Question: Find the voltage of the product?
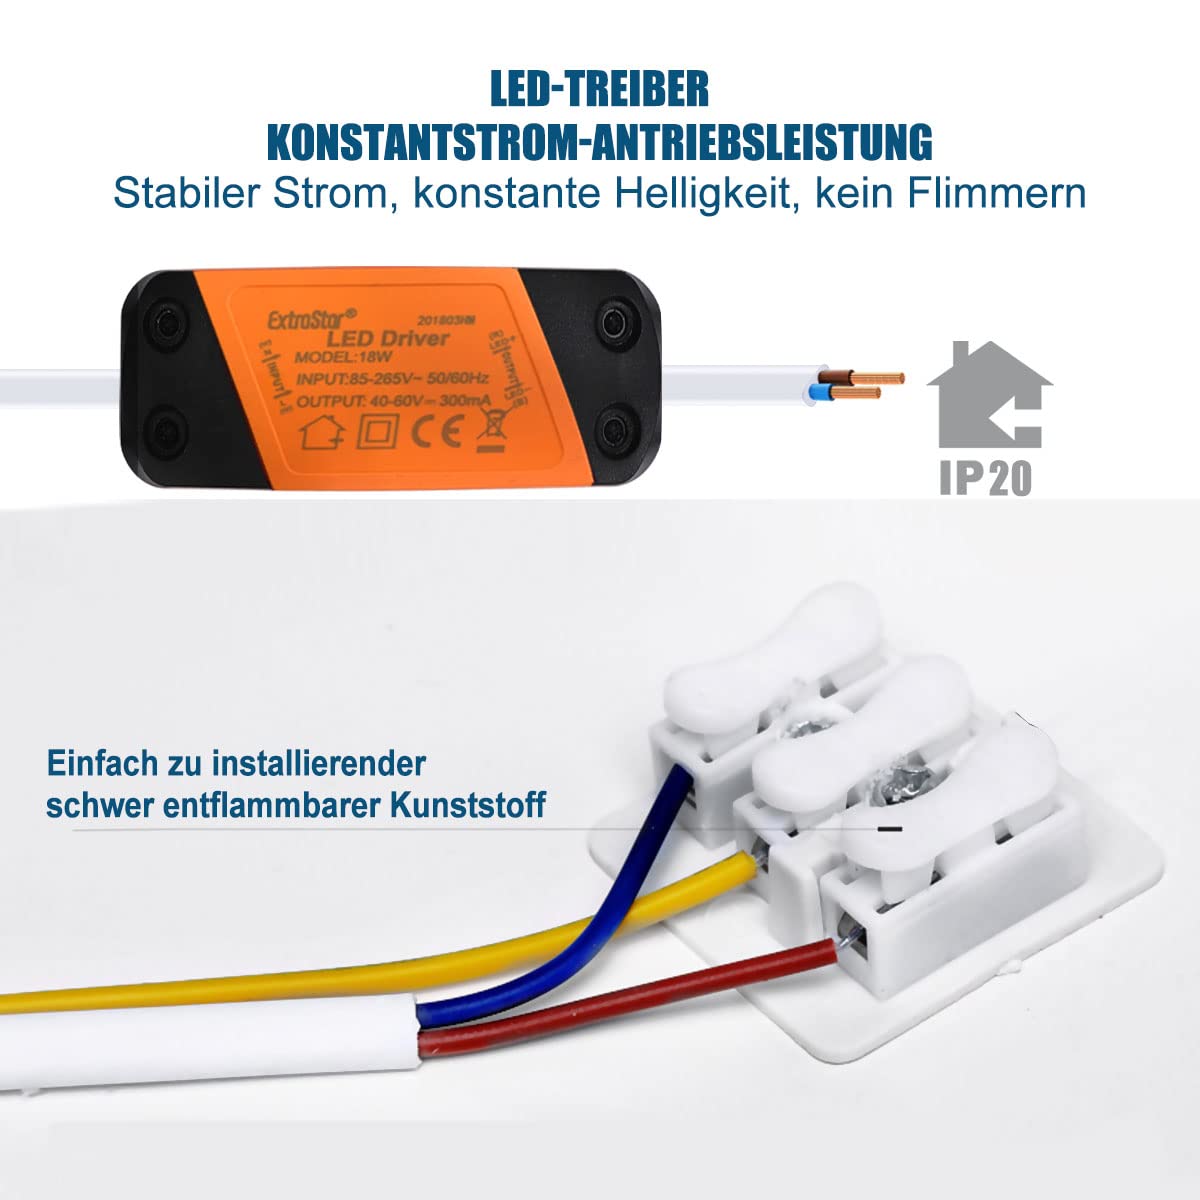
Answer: [85.0, 265.0] volt